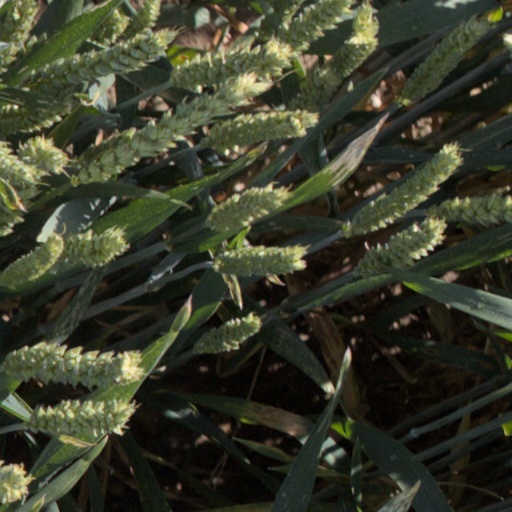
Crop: wheat